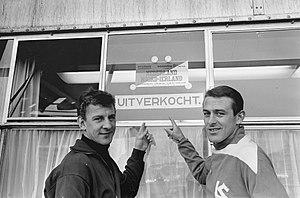
Photographie des footballeurs internationaux néerlandais Co Prins et fr:Pierre Kerkhoffs (à droite) par Eric Koch / Anefo.
Jacobus Theodorus Wilhelmus Prins, dit Co Prins, est un footballeur néerlandais qui jouait au poste d'attaquant. Il fait partie du Club van 100.
Pierre Kerkhoffs est un joueur de football néerlandais, qui jouait au poste d'attaquant.